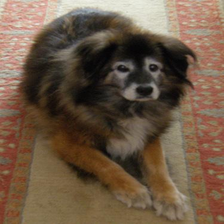
Species: dog
Breed: leonberger